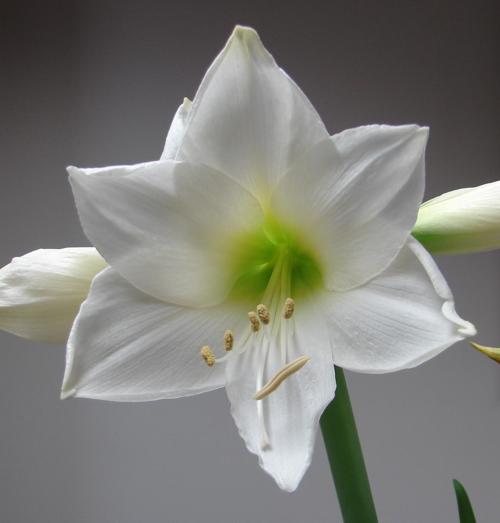
Label: hippeastrum